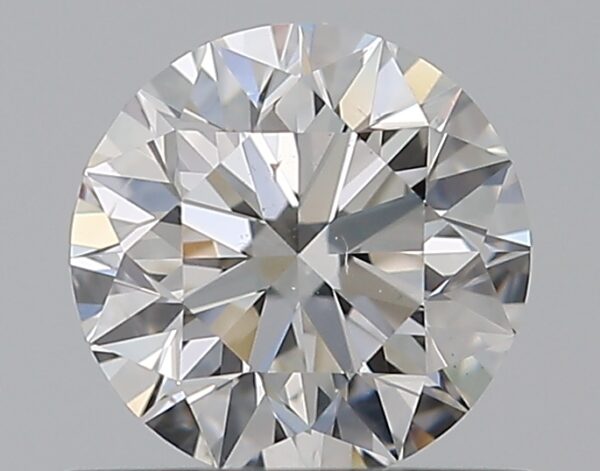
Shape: round
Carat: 0.5
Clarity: SI1
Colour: E
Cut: EX
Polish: EX
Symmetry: VG
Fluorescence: N
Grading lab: GIA
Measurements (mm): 5.04 x 5.07 x 3.16